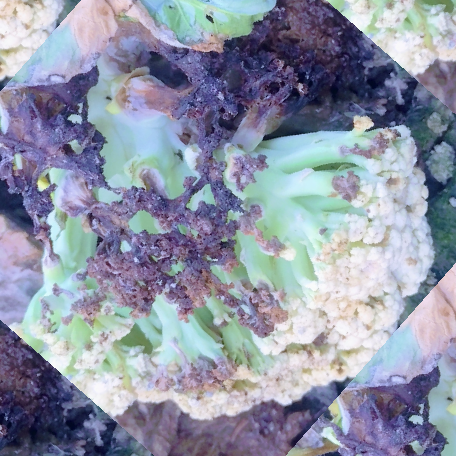
Label: Bacterial spot rot